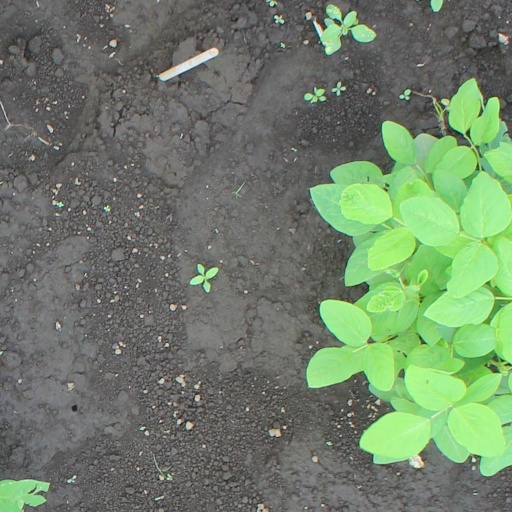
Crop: soybean